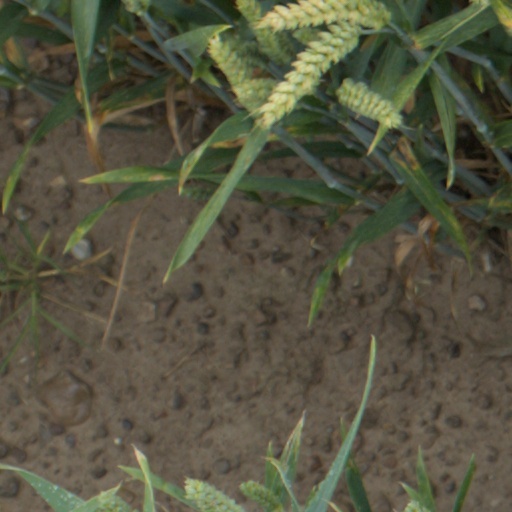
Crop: wheat